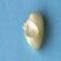
Maize quality: Good